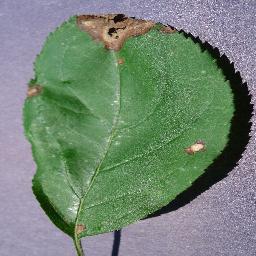
Label: Apple___Black_rot